Louvre Palace

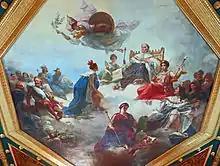
Louis XVIII granting the Charter of 1814 to grateful France, 1827 painting by Merry-Joseph Blondel in the , Lemercier Wing

Aside from the interior refurbishment of the Pavillon de Flore in the 1960s, there was little change to the Louvre's architecture during most of the 20th century. The most notable was the initiative taken in 1964 by minister André Malraux to excavate and reveal the basement level of the Louvre Colonnade, thus removing the and giving the Place du Louvre its current shape.